Chailey

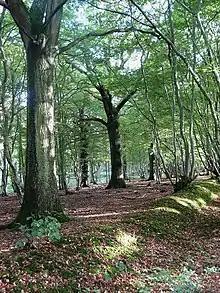
Great Home Wood

To the east of South Chailey, the woods bear the imprint of centuries of quarrying and brick and pottery production. Kiln Wood is on the southern edge a deep pit dug for the Chailey Brickworks, now the Ibstock brickworks. The wood has shares its name as the wood by Hamsey brickworks. It has sessile oak poles, old hornbeam coppice, and wild cherry (gean). It has a small council estate within its embrace, and an old work yard with a rusty collection of vehicles. Starvecrow Wood, on the pit's eastern side and south of Markstakes Common, is an open woodland with humps and hollows everywhere, with some old knotty hornbeam.